Euclidean planes in three-dimensional space

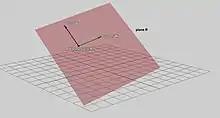
Vector description of a plane

where and range over all real numbers, and are given linearly independent vectors defining the plane, and is the vector representing the position of an arbitrary (but fixed) point on the plane. The vectors and can be visualized as vectors starting at and pointing in different directions along the plane. The vectors and can be perpendicular, but cannot be parallel.